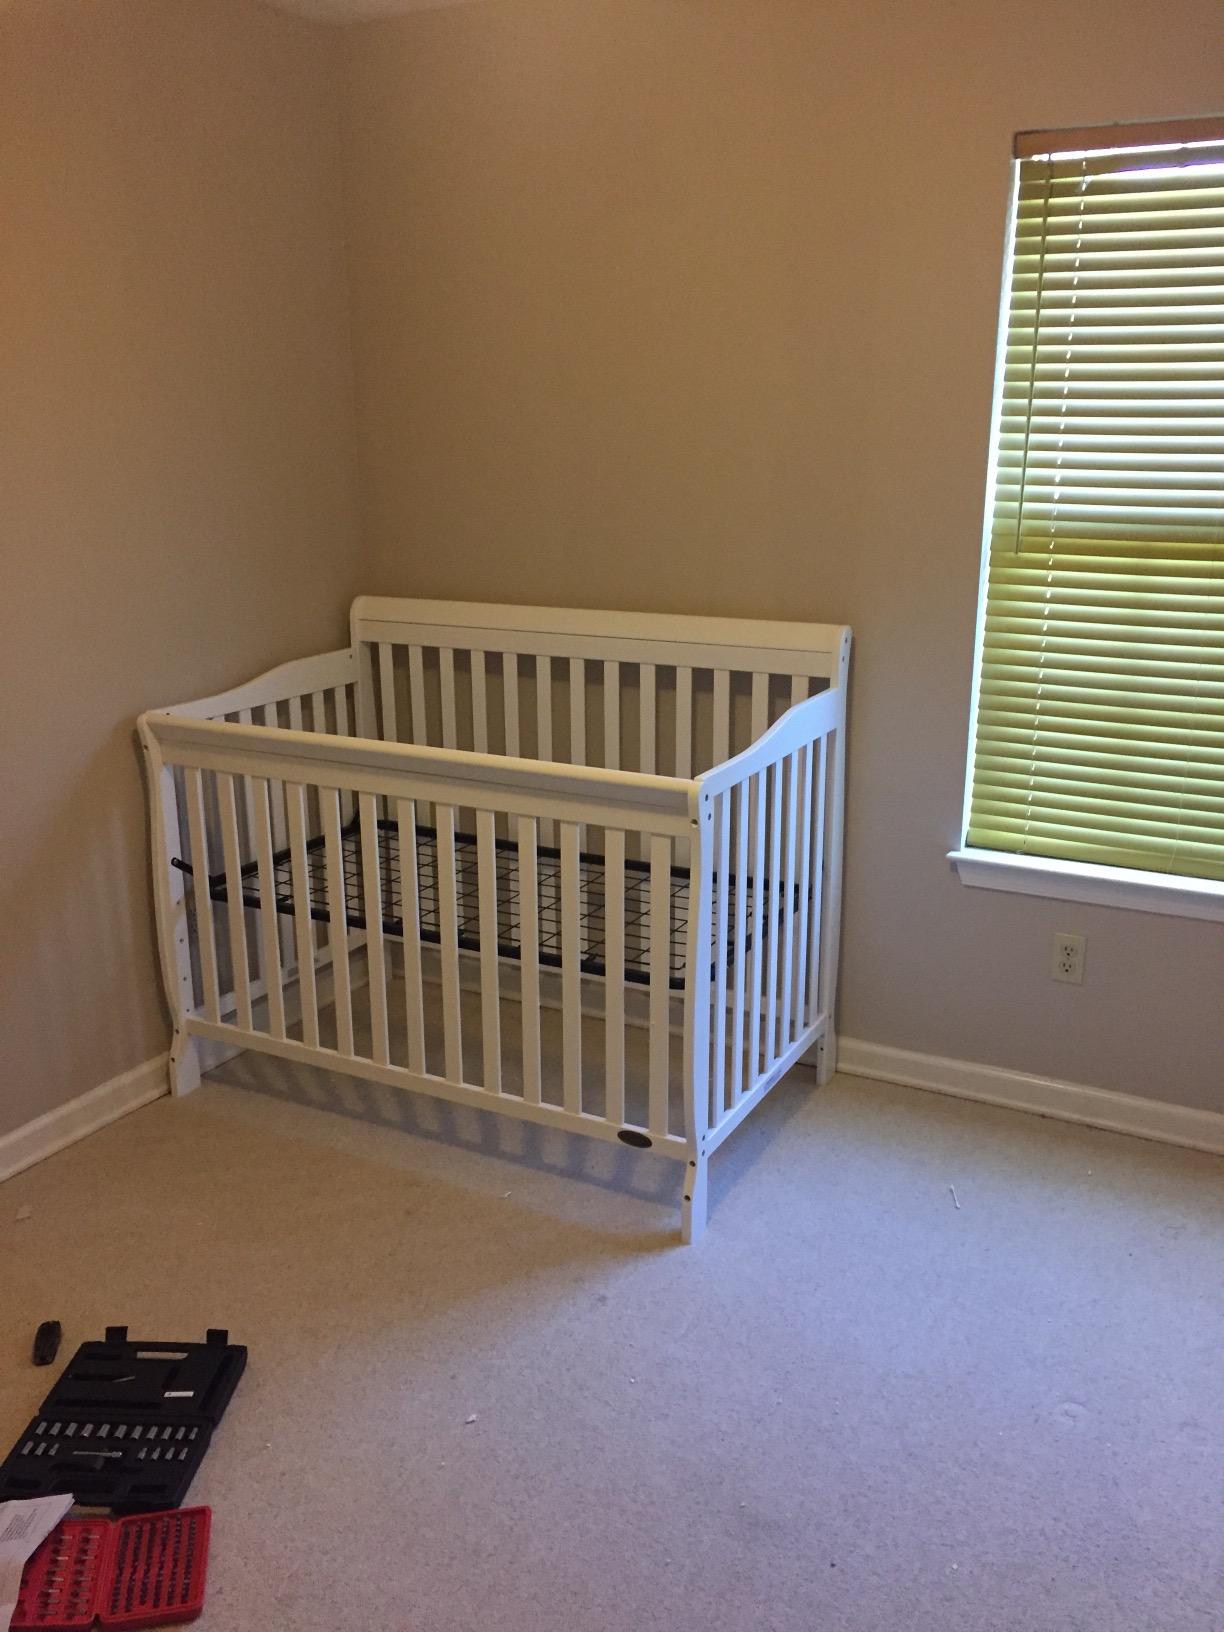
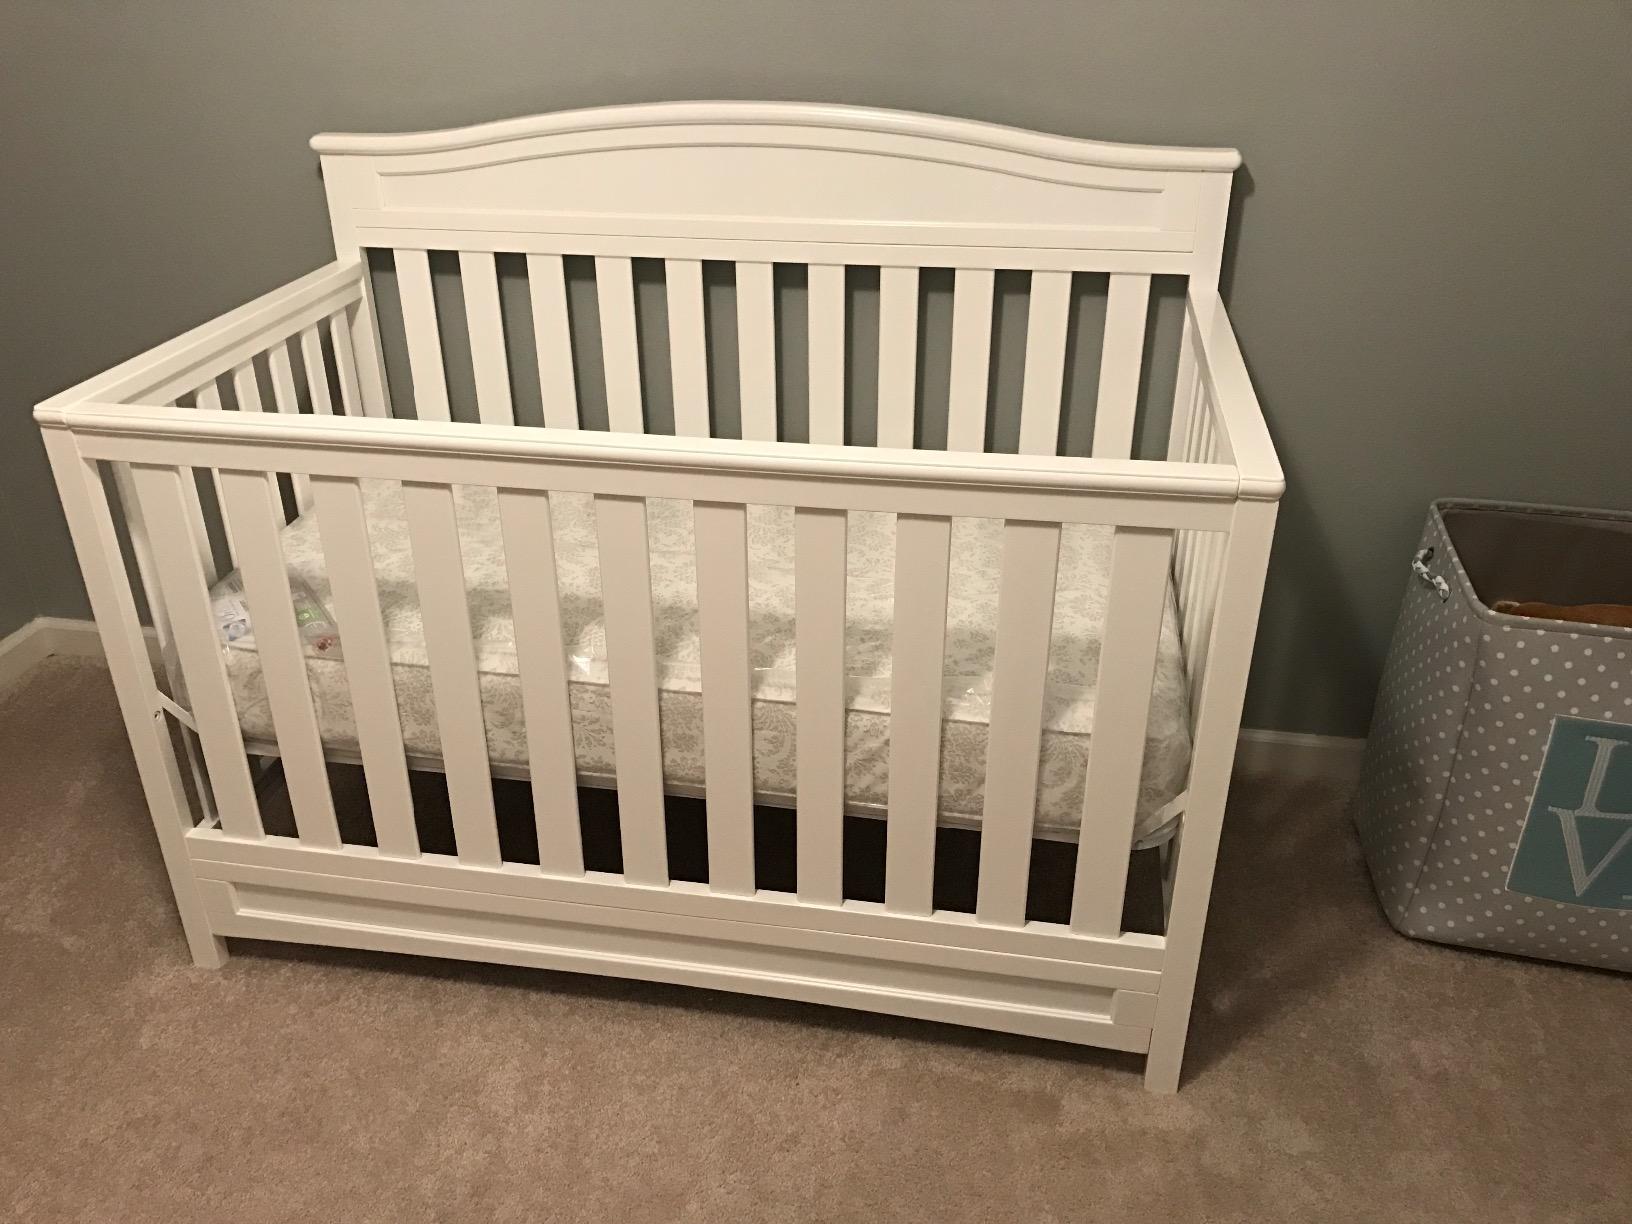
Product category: products_crib
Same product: no